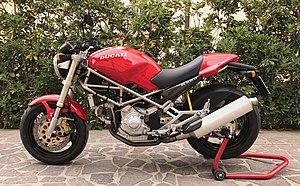
Ducati Monster est une gamme de motos du constructeur italien Ducati de type roadster lancée en 1992. En France elle est souvent appelée Mostro, car lors de la présentation de ce modèle, le magazine Moto Revue avait titré "Il Mostro". Le nom officiel a toujours été Monster, le premier modèle présentait l'inscription Monster sur le réservoir, en dessous du logo Ducati.